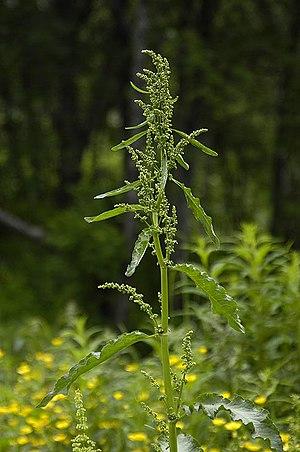
Cette liste de Tracheophyta de Bosnie-Herzégovine, ainsi que d’espèces introduites est un aperçu incomplet d’espèces de mousses, de fougères, de gymnospermes et d’angiospermes citées dans la littérature disponible en langues bosniaque, croate, serbe et serbo-croate. Cet aperçu n’inclue pas des espèces cultivées ni celles occasionnellement introduites.